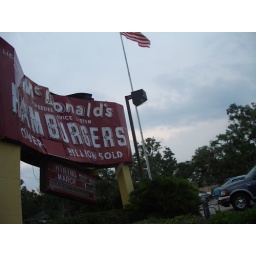
Ruined McDonald's sign near the base gate.